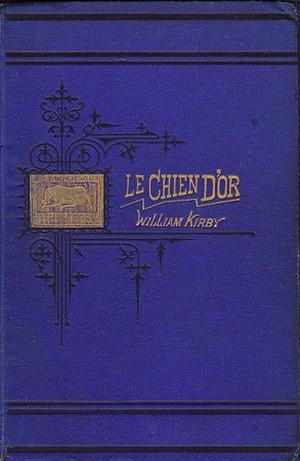
Le Chien d'or est une légende québécoise qui s'est élaborée autour d'un bas-relief de la ville de Québec datant du Régime français, représentant un chien couché rongeant un os.